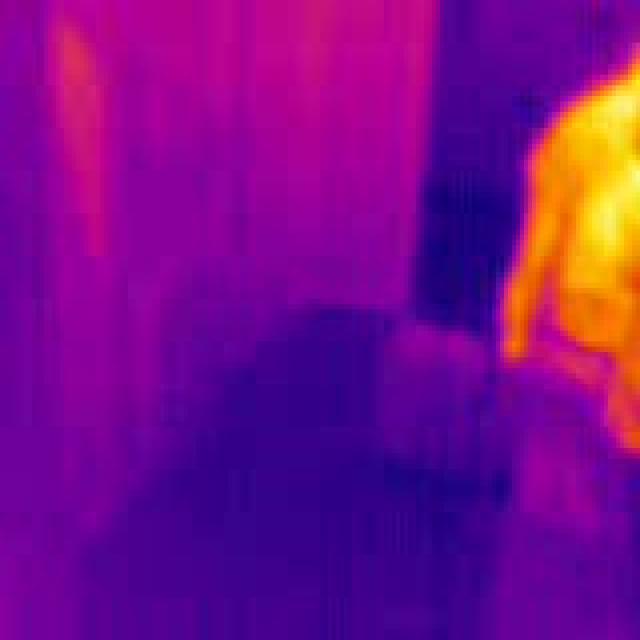
Detected objects:
label: person
label: person